Smallville season 3

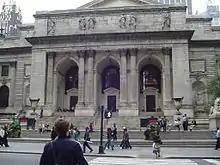
The New York Public Library lent its interior to the "Smallville" crew so that they could film Christopher Reeve's scenes.

Because of budget constraints, the production crew will often recycle sets to save money. For instance, the hospital corridor for Smallville Medical Center was transformed into Lex's cell in "Asylum", which was later transformed into the asylum corridor, before finally being morphed into Dr. Teng's laboratory in later episodes. When the production crew could not afford to rent a local night club, with all of the extras they needed, for more than one night they decided to film all of the wide shots—capturing the three hundred plus extras—on the first night. Then, with their remaining funds, they filmed close-ups of the actors with a limit of fifty extras in the background. When scenes in the season three premiere called for Lex to be stranded on a deserted island, instead of traveling to a beach, the crew found a mountain range in Vancouver that had an area in front of the mountain that resembled a beach. The resemblance was close enough that all they needed to do was to bring in some palm trees to complete the aesthetic they were going for. All of the island scenes were shot in one day.